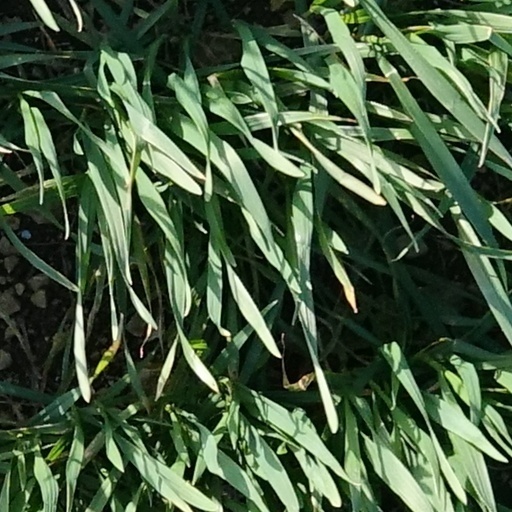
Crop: wheat